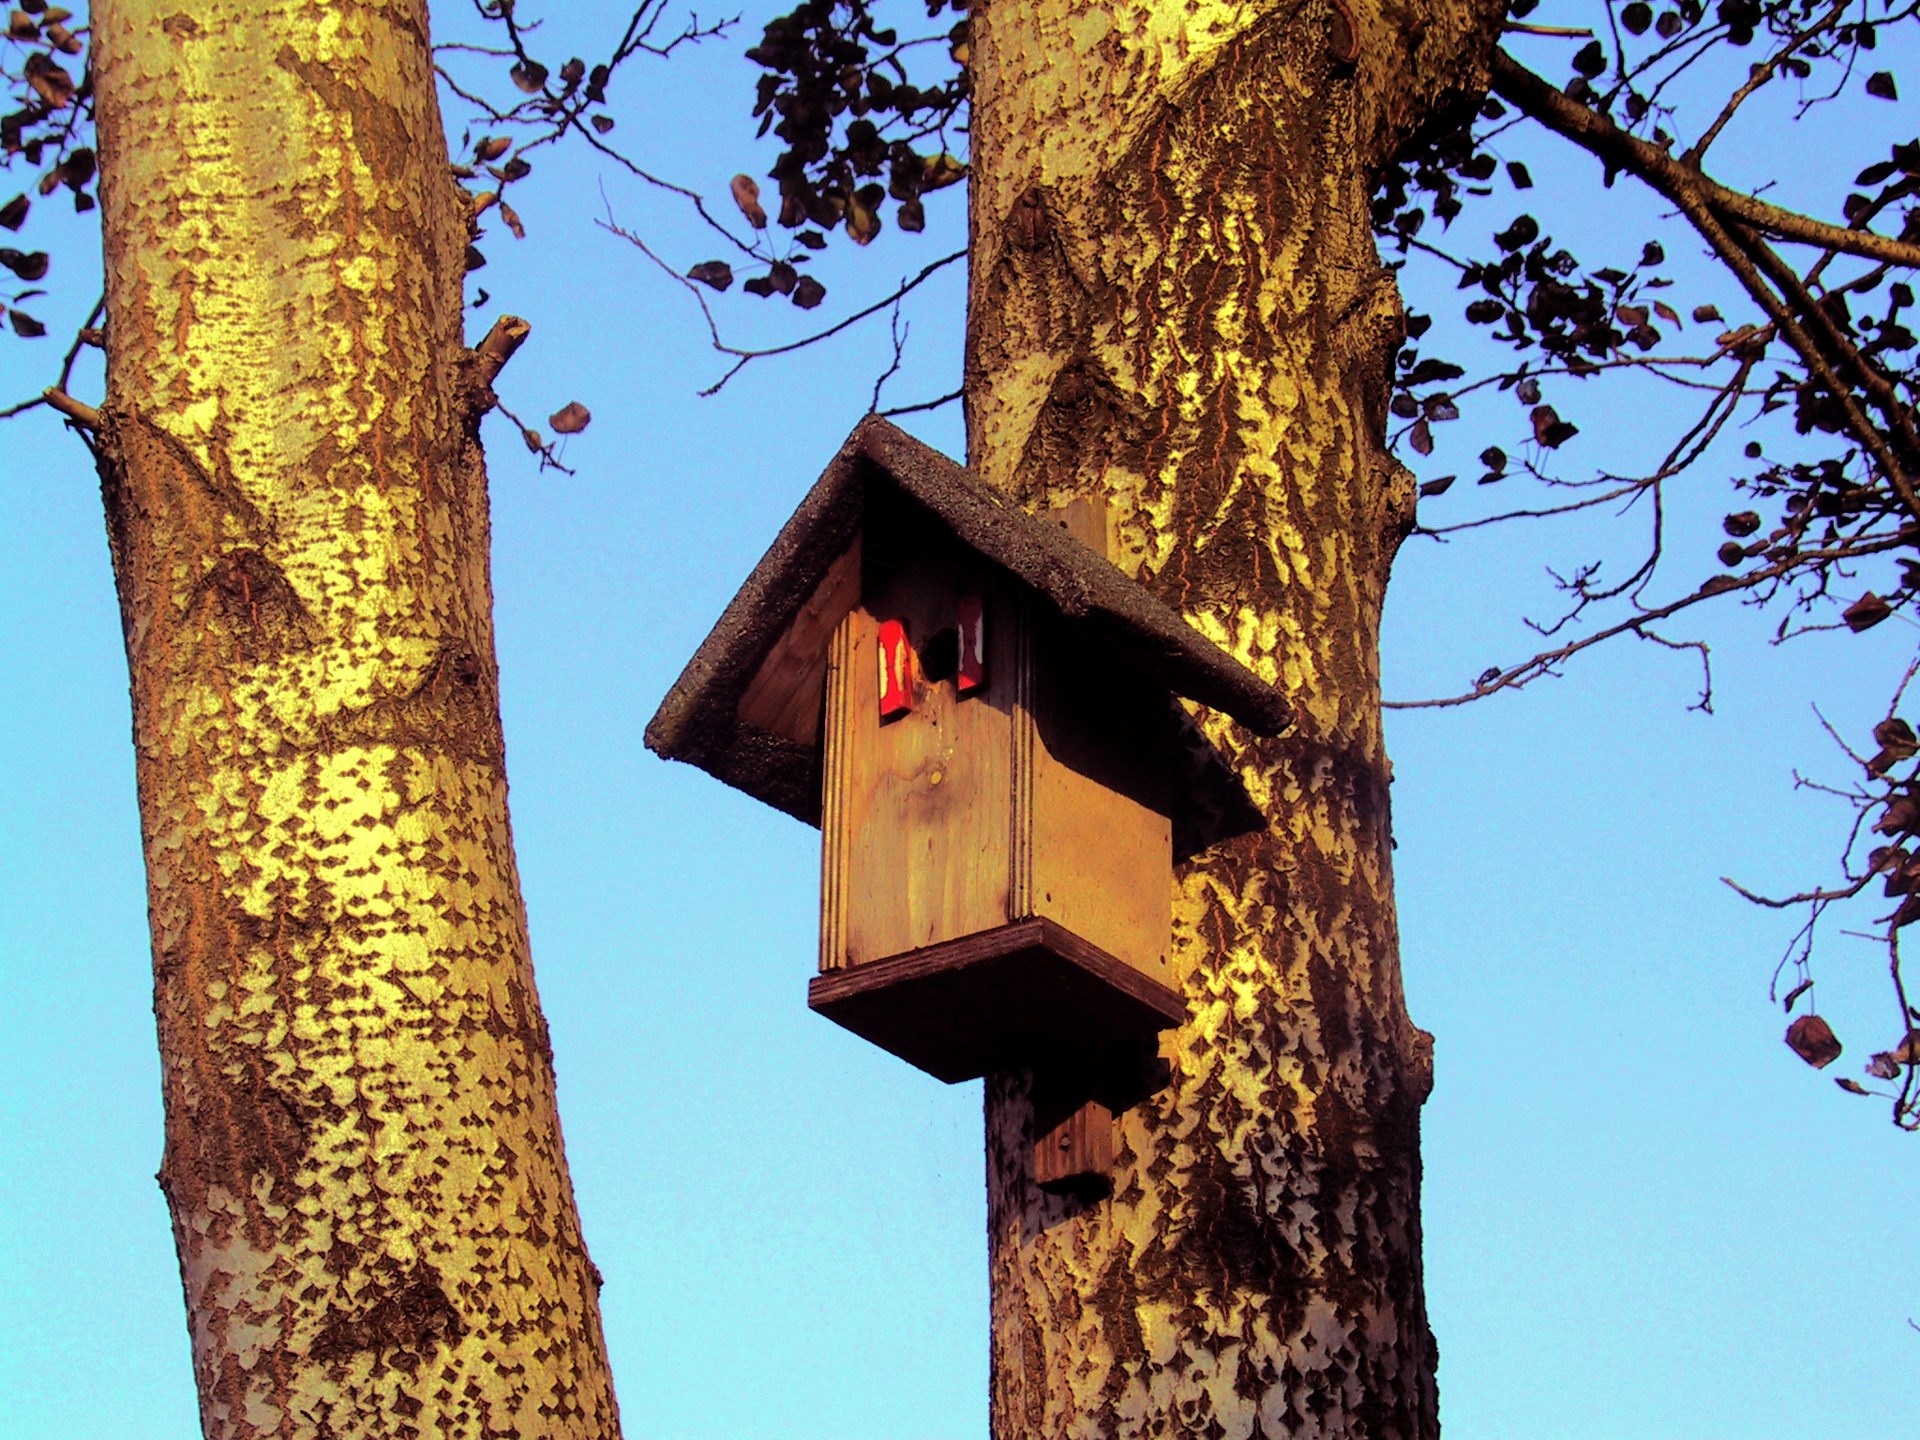
tree, forest, branch, plant, flower, cottage, garden, tree trunk, birdhouse, tree hut, woody plant, outdoor structure